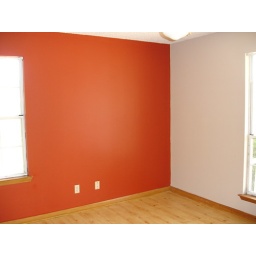
Master bedroom corner: Front window to right of shot, side window to left in &amp;quot;flowerpot&amp;quot; painted wall.